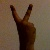
The image shows a hand gesture representing the number 2 in Indian Sign Language.